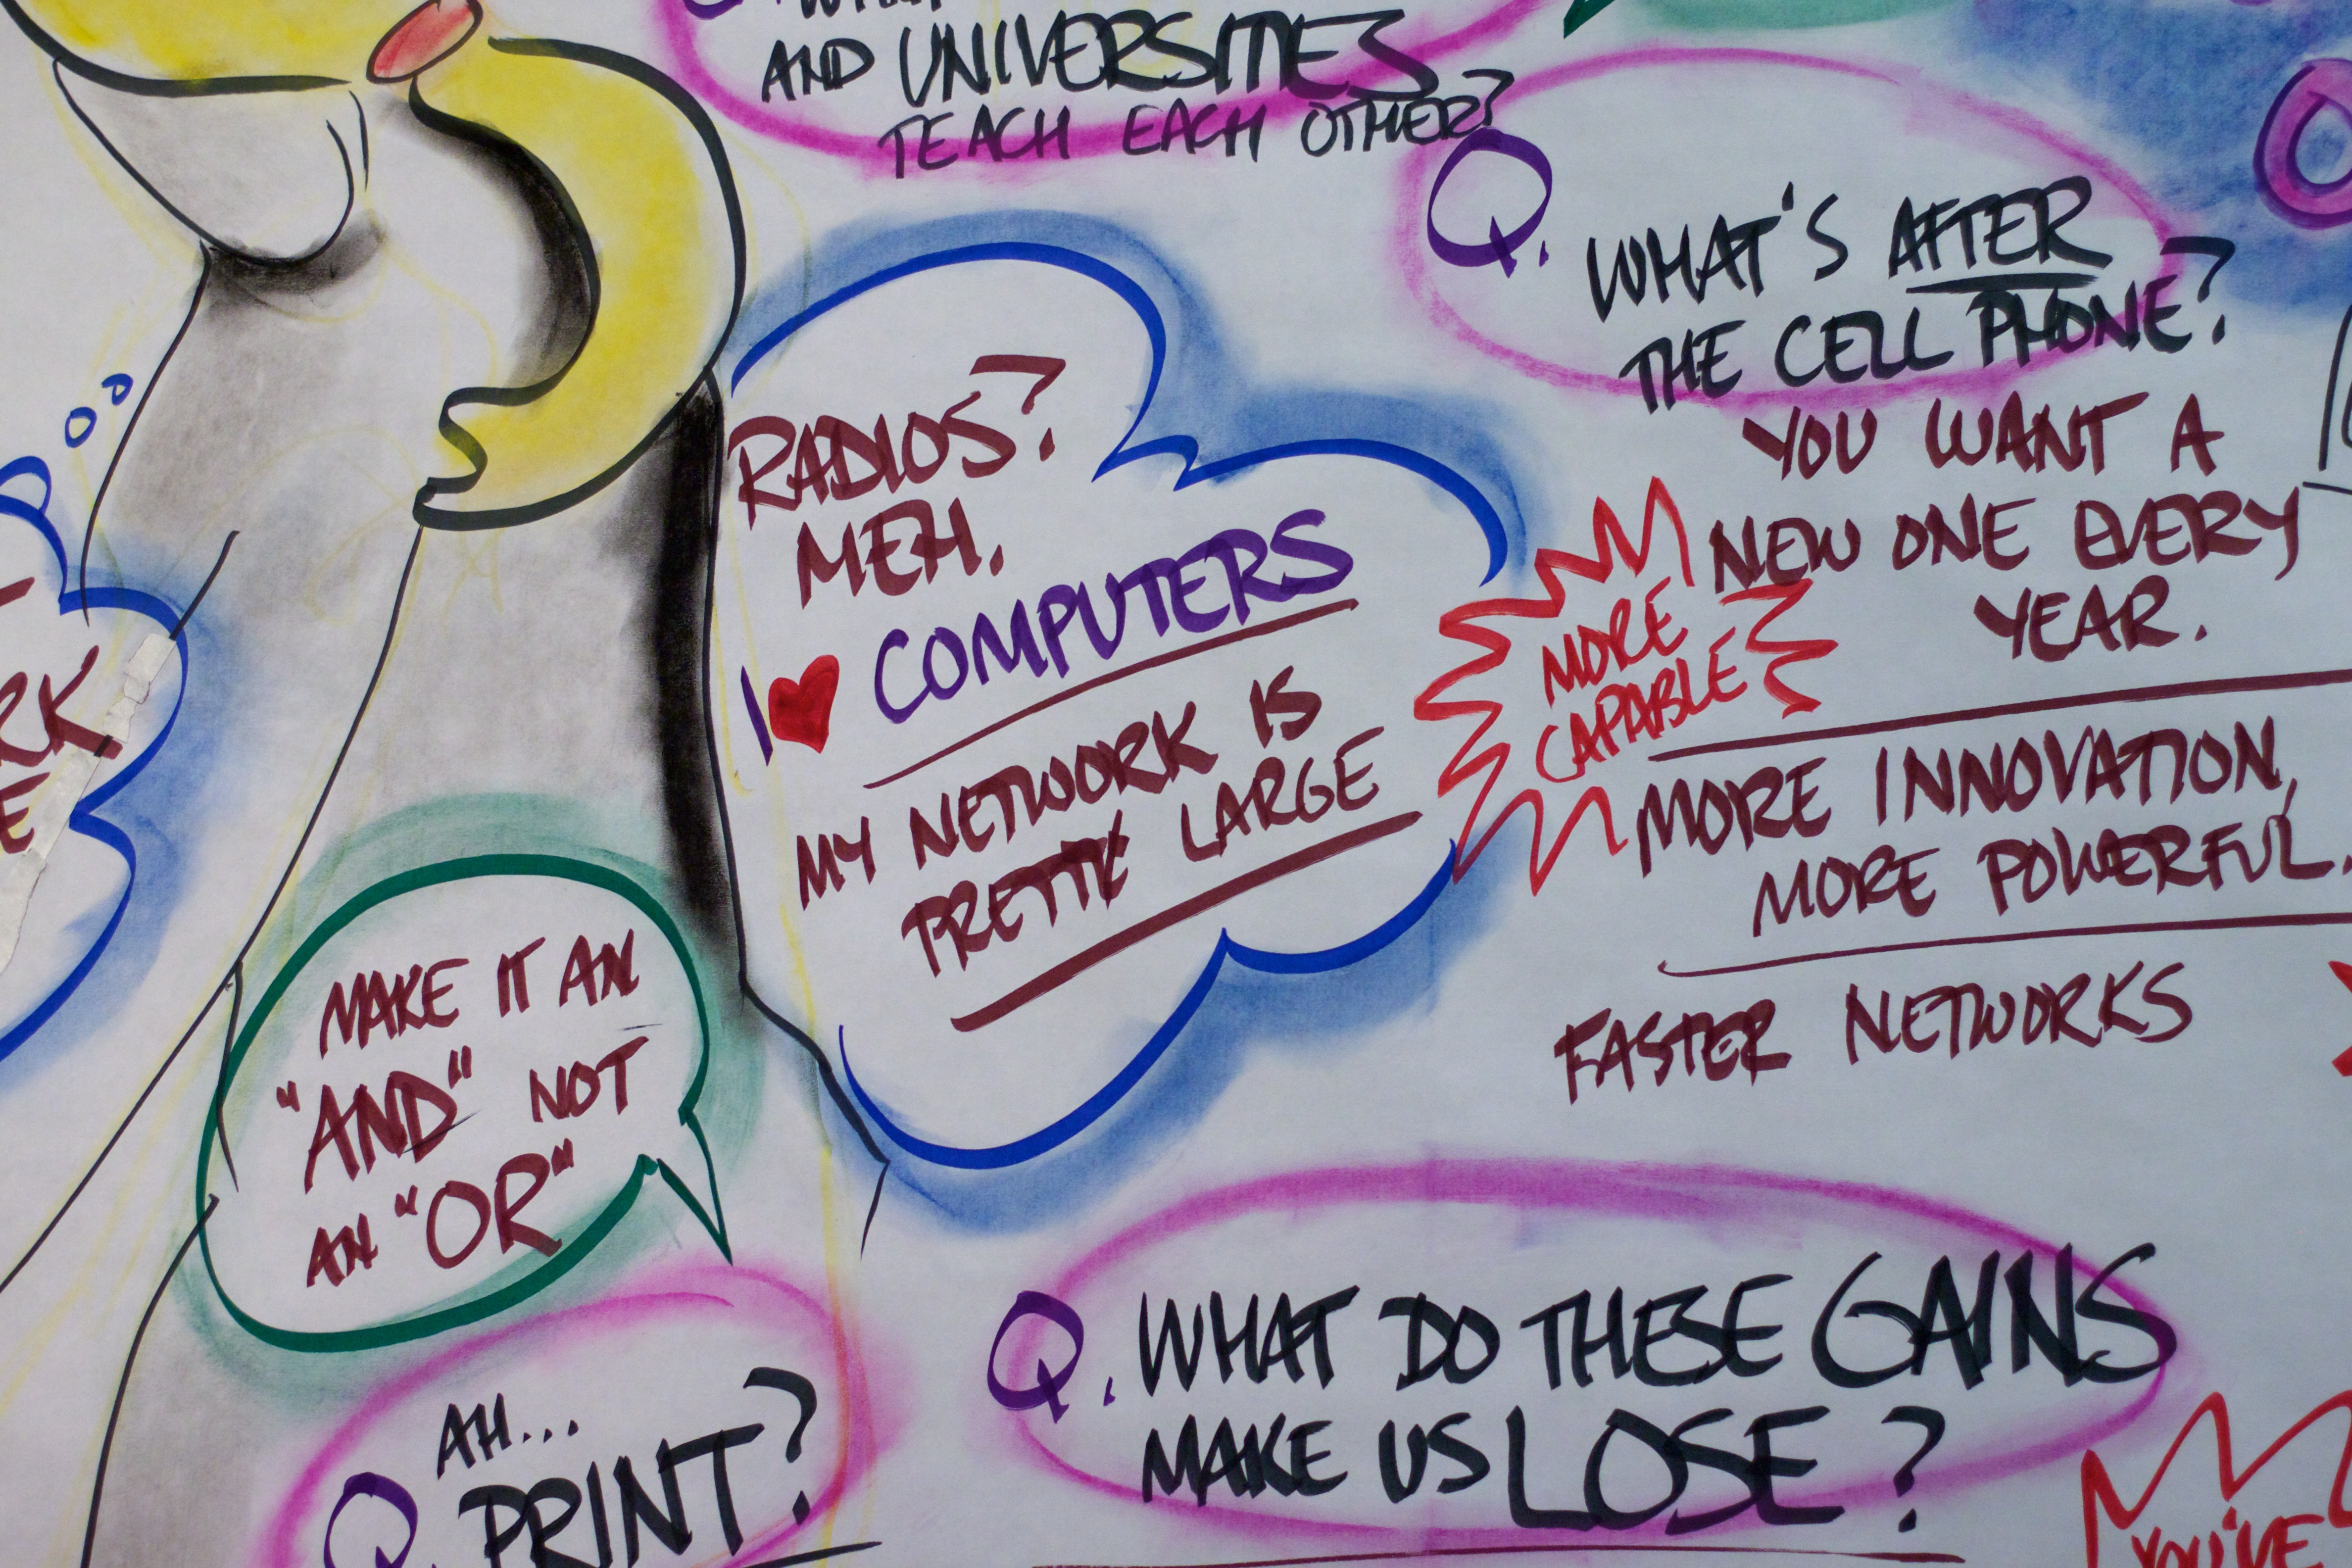
food, dessert, label, font, party, mcn2010